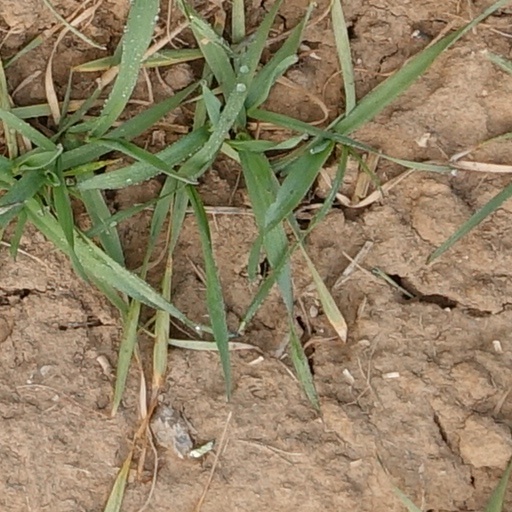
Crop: wheat